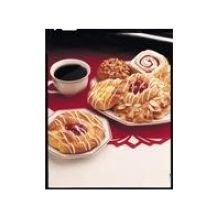
Item Name: General Mills Pillsbury Turnovers Apple Puff Pastry Dough, 3.7 Ounce -- 60 per case.
Bullet Point: Ships frozen, CANNOT be cancelled after being processed.
Product Description: General Mills Pillsbury Turnovers Apple Puff Pastry Dough, 3.7 Ounce -- 60 per case. Apple Flavor Filling (Water, High Fructose Corn Syrup, Corn Syrup, Dried Apples With Sulfur Dioxide Added To Protect Color, Modified Corn Starch, Natural Flavor, Citric Acid, Sodium Benzoate And Sodium Propionate And Potassium Sorbate [Preservatives], Spice), Enriched Flour (Wheat Flour, Malted Barley Flour, Niacin, Iron, Thiamin Mononitrate, Riboflavin, Folic Acid), Partially Hydrogenated Soybean And Cottonseed Oil, Water, Soybean Oil, Salt, Monocalcium Phosphate Monohydrate, Artificial Color.
Value: 60.0
Unit: Count

Price: 110.18